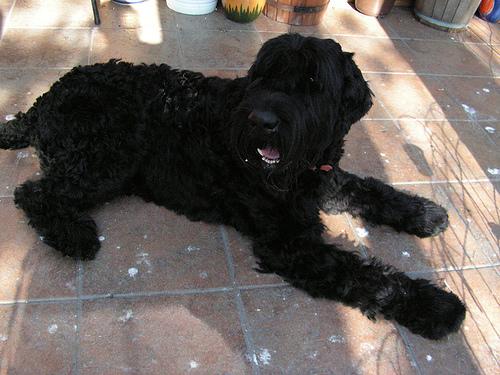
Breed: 232-n000089-giant_schnauzer